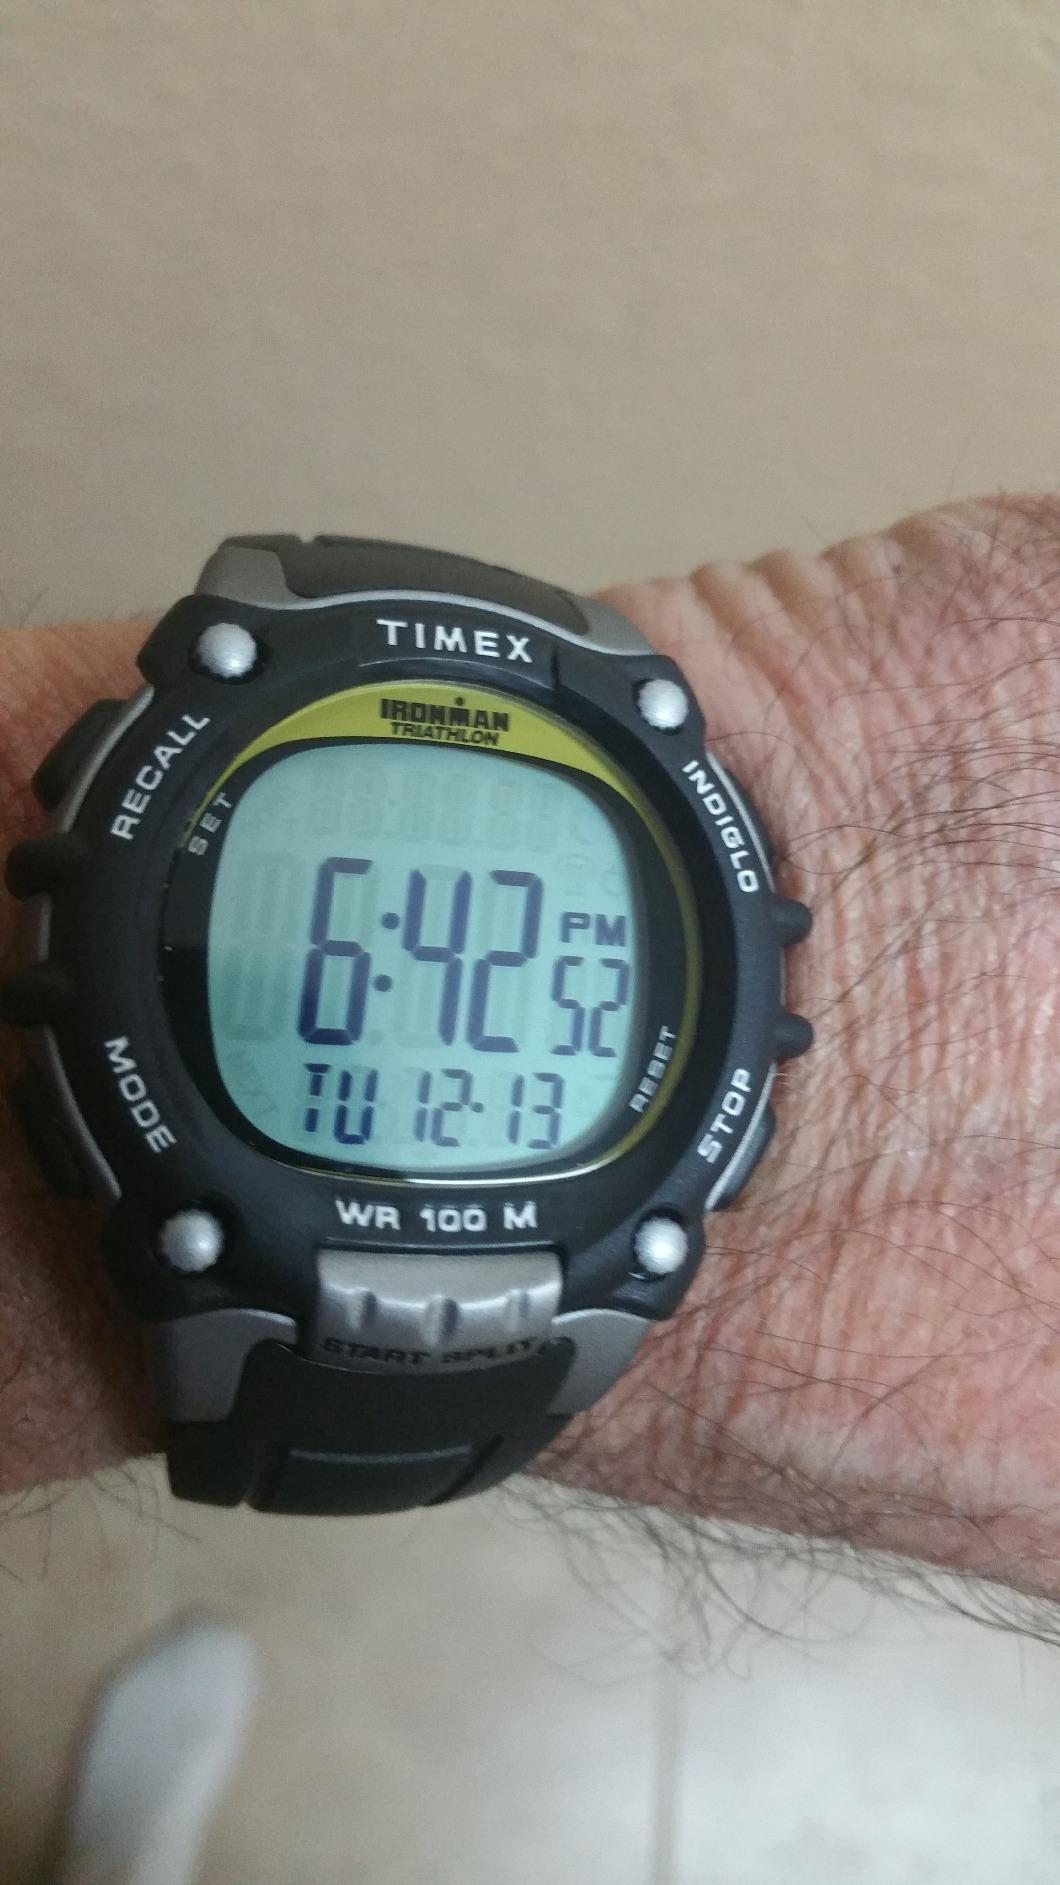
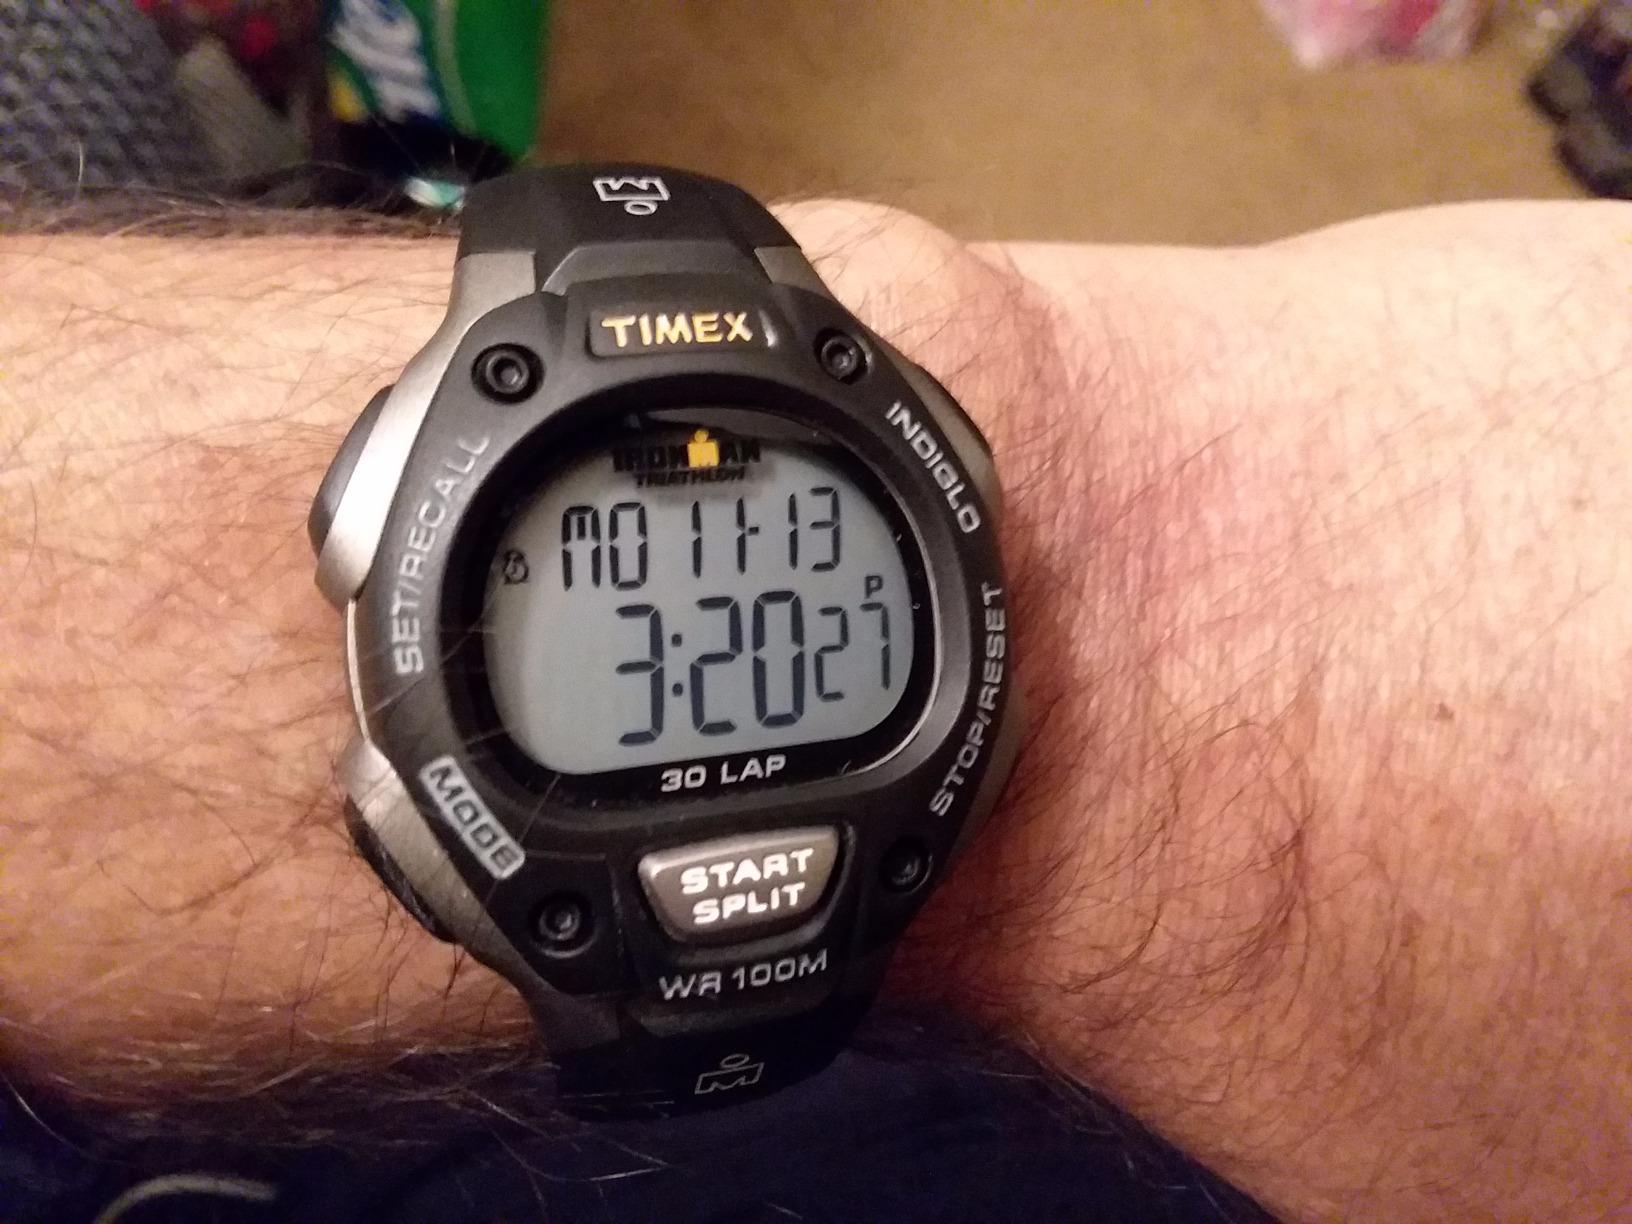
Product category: accessories_watch
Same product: no